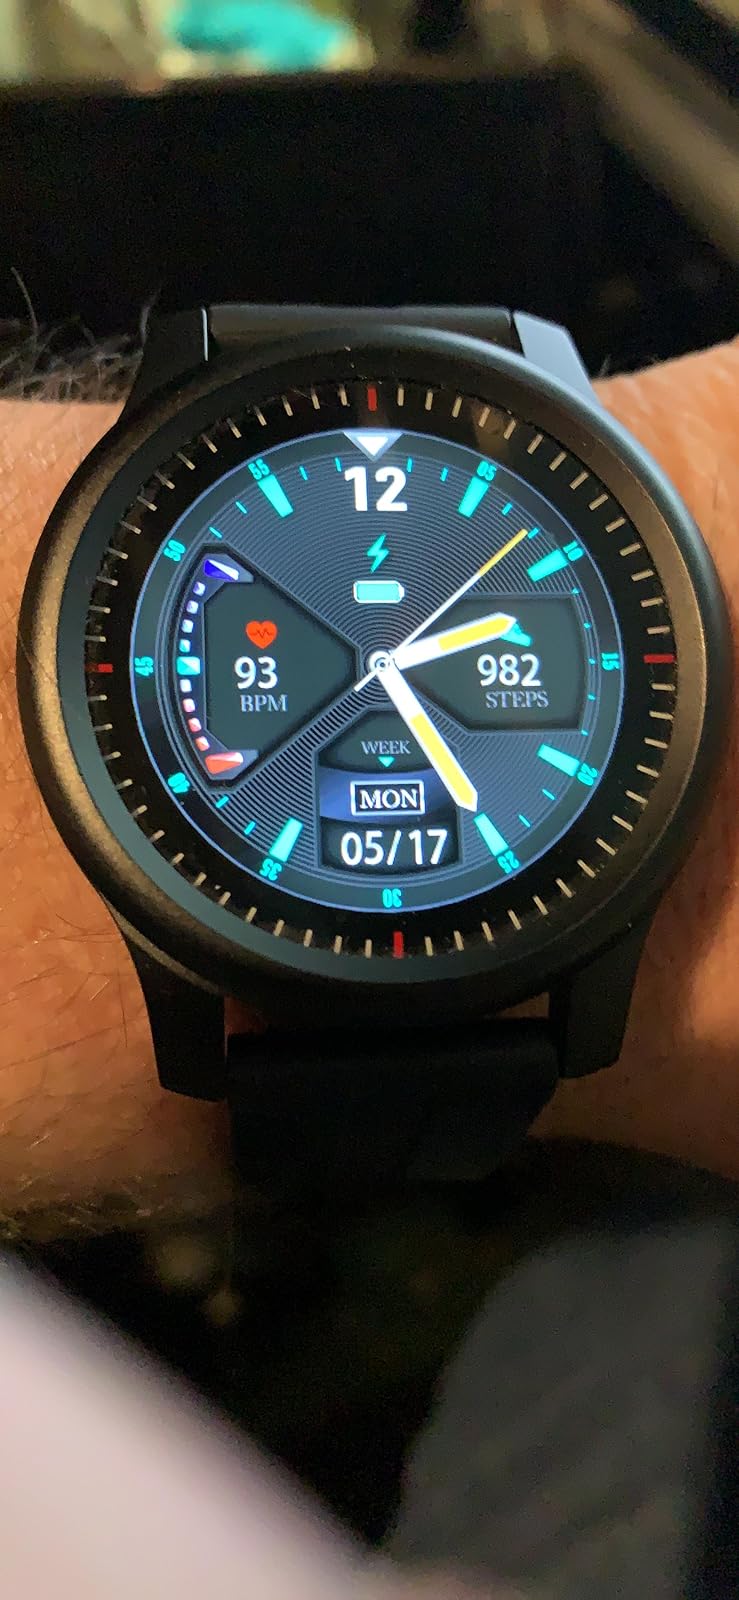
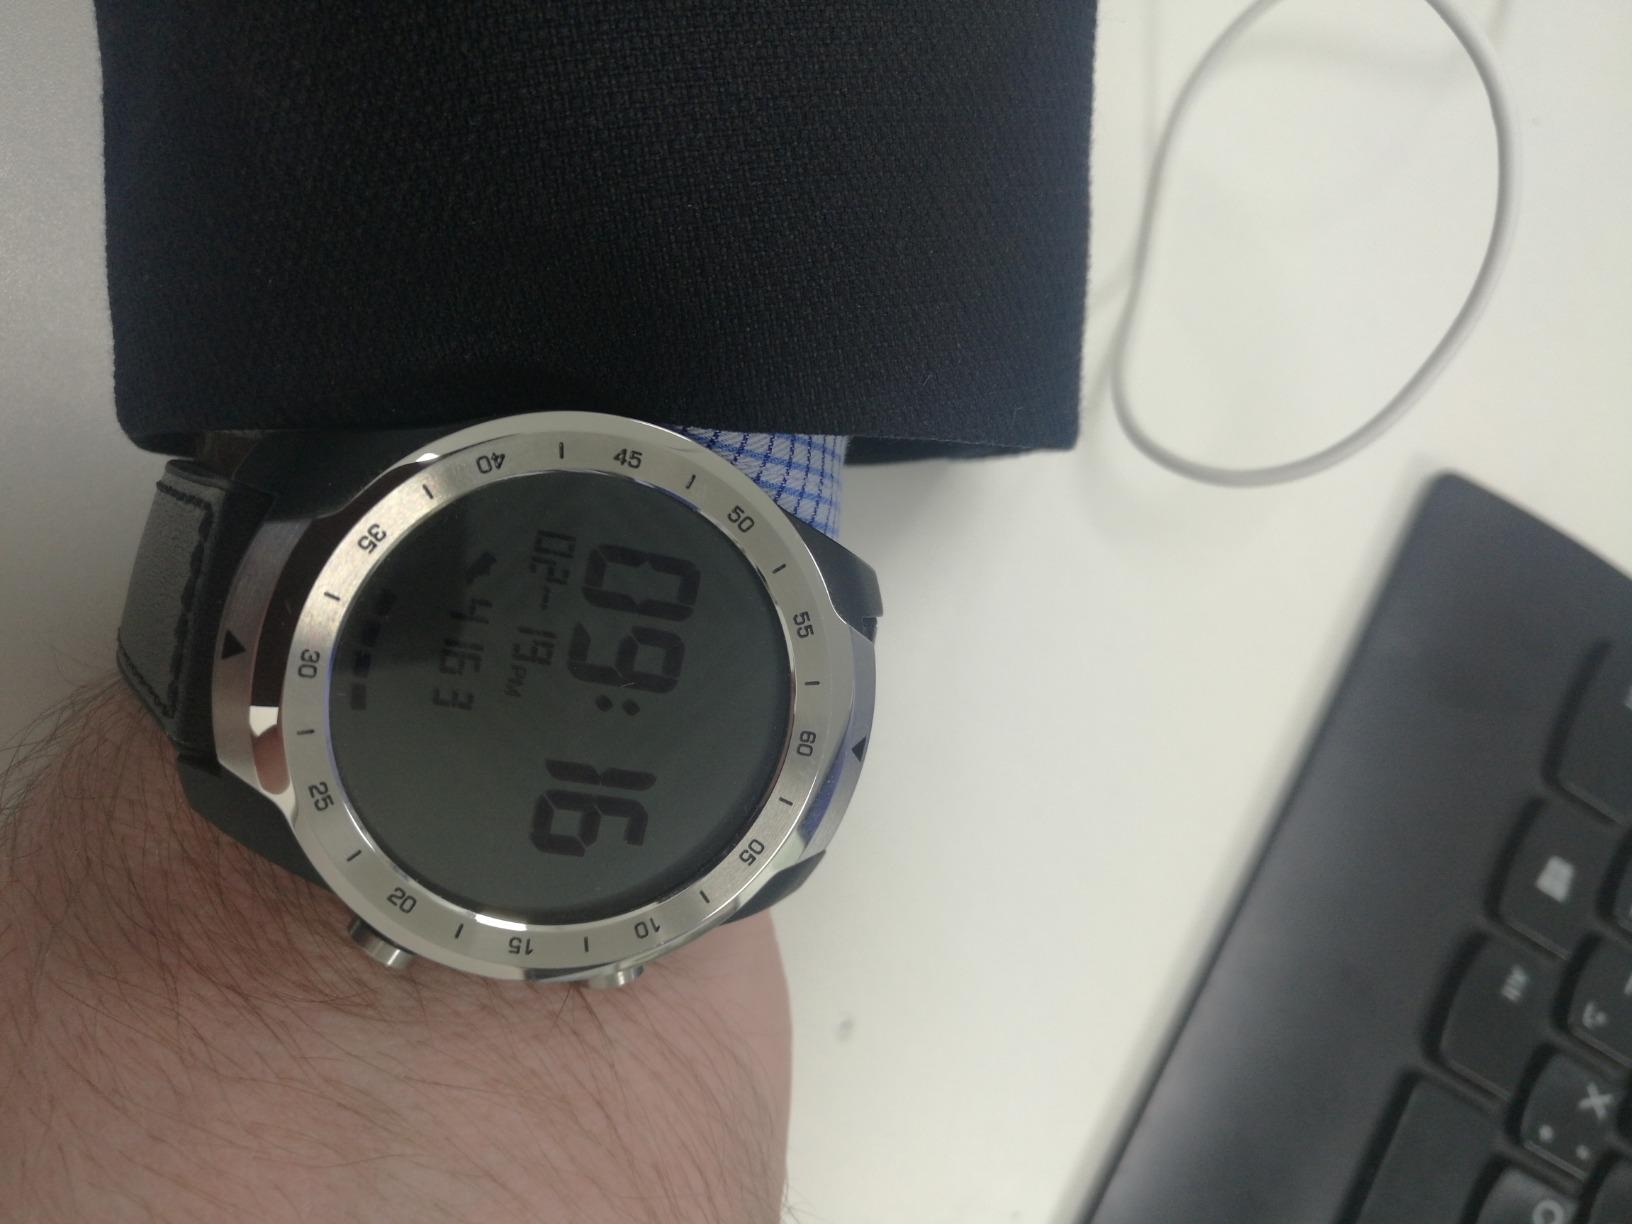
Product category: smartwatch
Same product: no